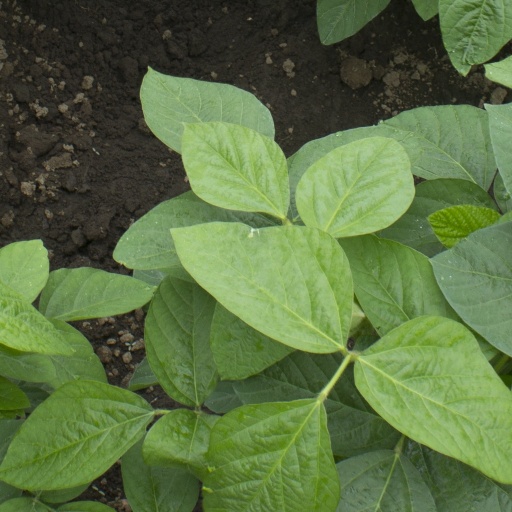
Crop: soybean